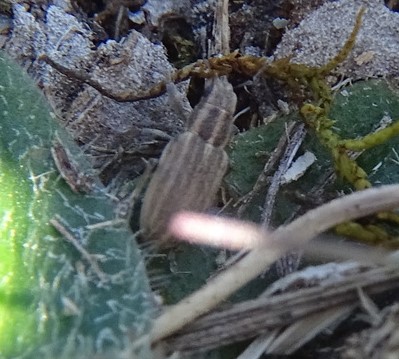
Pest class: pea_leaf_weevil